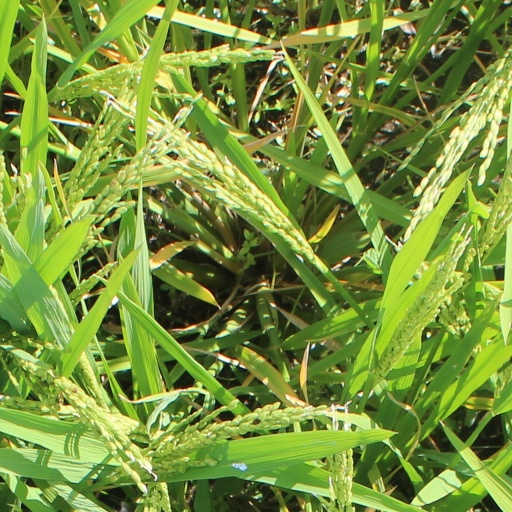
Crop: rice